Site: brandenburg
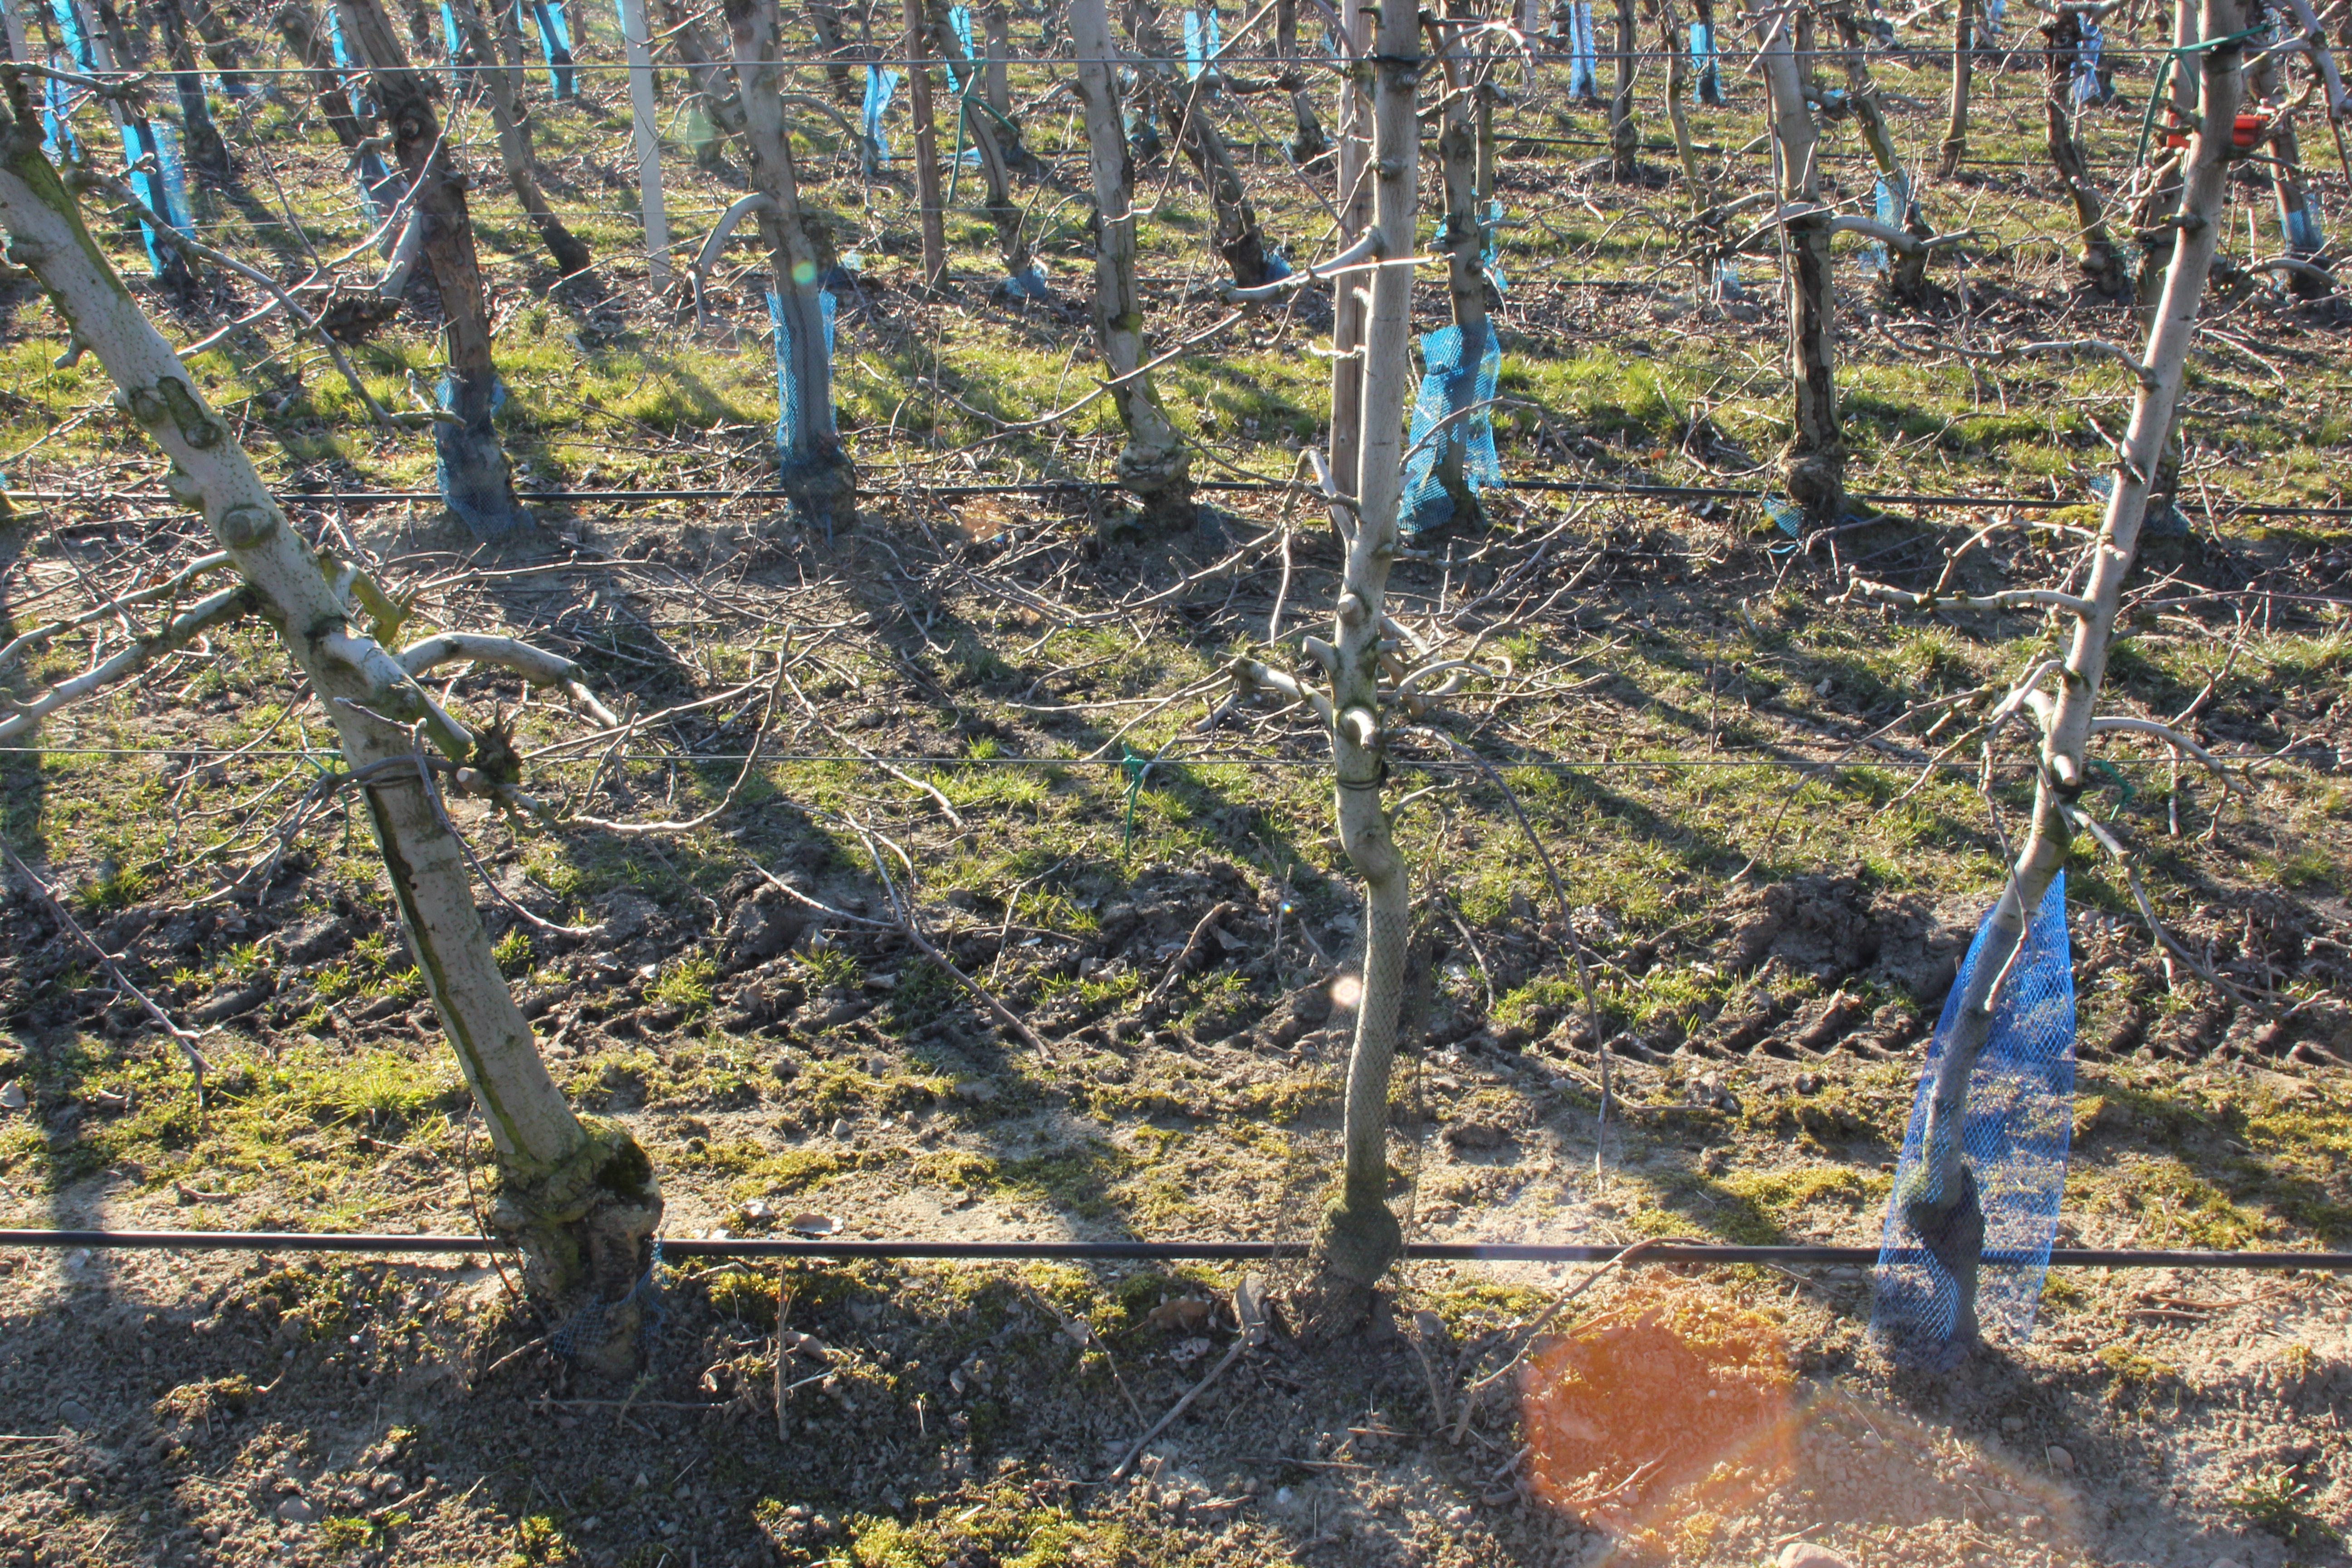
Growth stage (BBCH 03): Bud development